Edith Rogers (Alberta politician)

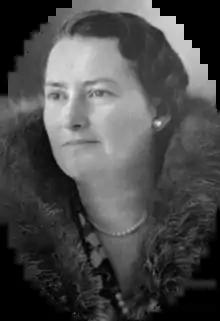
Rogers in 1935

Edith Blanche Rogers (September 20, 1894 – July 17, 1985) was a Canadian politician who served as a member of the Legislative Assembly of Alberta from 1935 until 1940. Born in Nova Scotia, she came west to Alberta to accept a job as a teacher. She later moved to Calgary where she encountered evangelist William Aberhart and became a convert to his social credit economic theories. After advocating these theories across the province, she was elected in the 1935 provincial election as a candidate of Aberhart's newly formed Social Credit League.